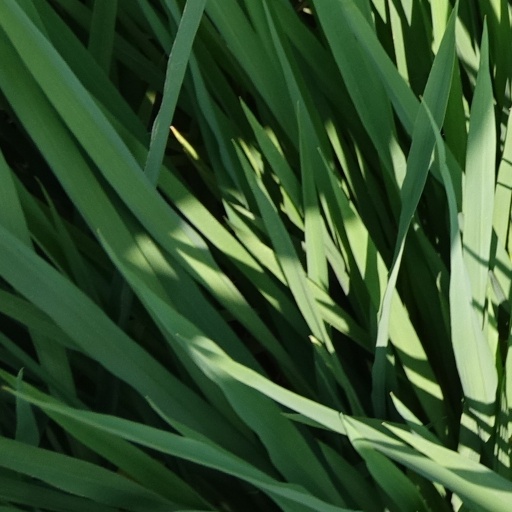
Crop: rice